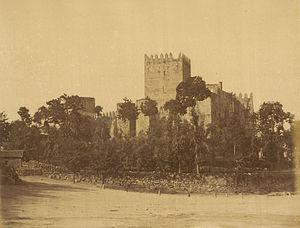
Le vinho verde est un vin portugais protégé par une Denominação de Origem Controlada de la région de Minho, dans le nord-ouest du pays. Son nom fait référence à la fraîcheur de sa jeunesse plus qu'à sa couleur puisque cette appellation produit des vins rouges, des vins blancs et quelques vins rosés. La plupart de ces vins doivent se boire dans leur prime jeunesse. Leur zone de production s’étend sur 160 kilomètres et représente 15 % de la superficie du vignoble portugais. C'est un vignoble morcelé à l'extrême où, d'une façon générale, chaque producteur ne possède guère plus d’un hectare. Ses vignes furent longtemps cultivées en hautain, ce qui faisait constater à Louis Orizet dans les années 1970 :